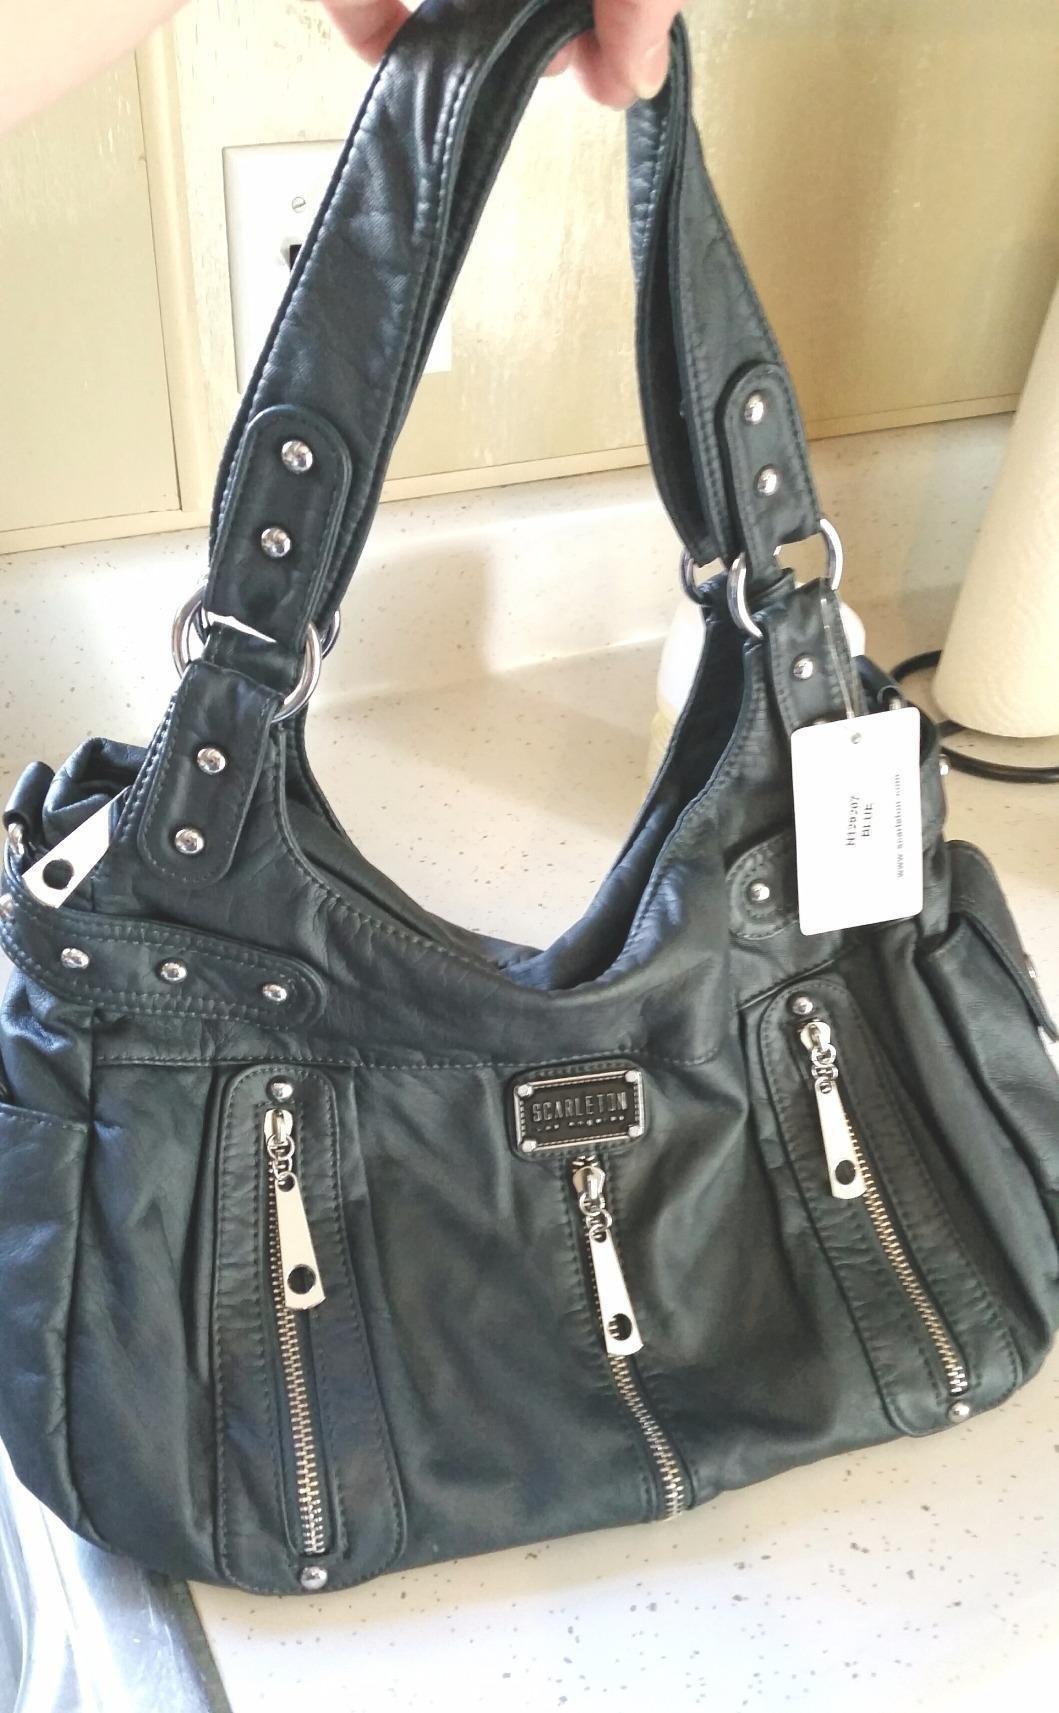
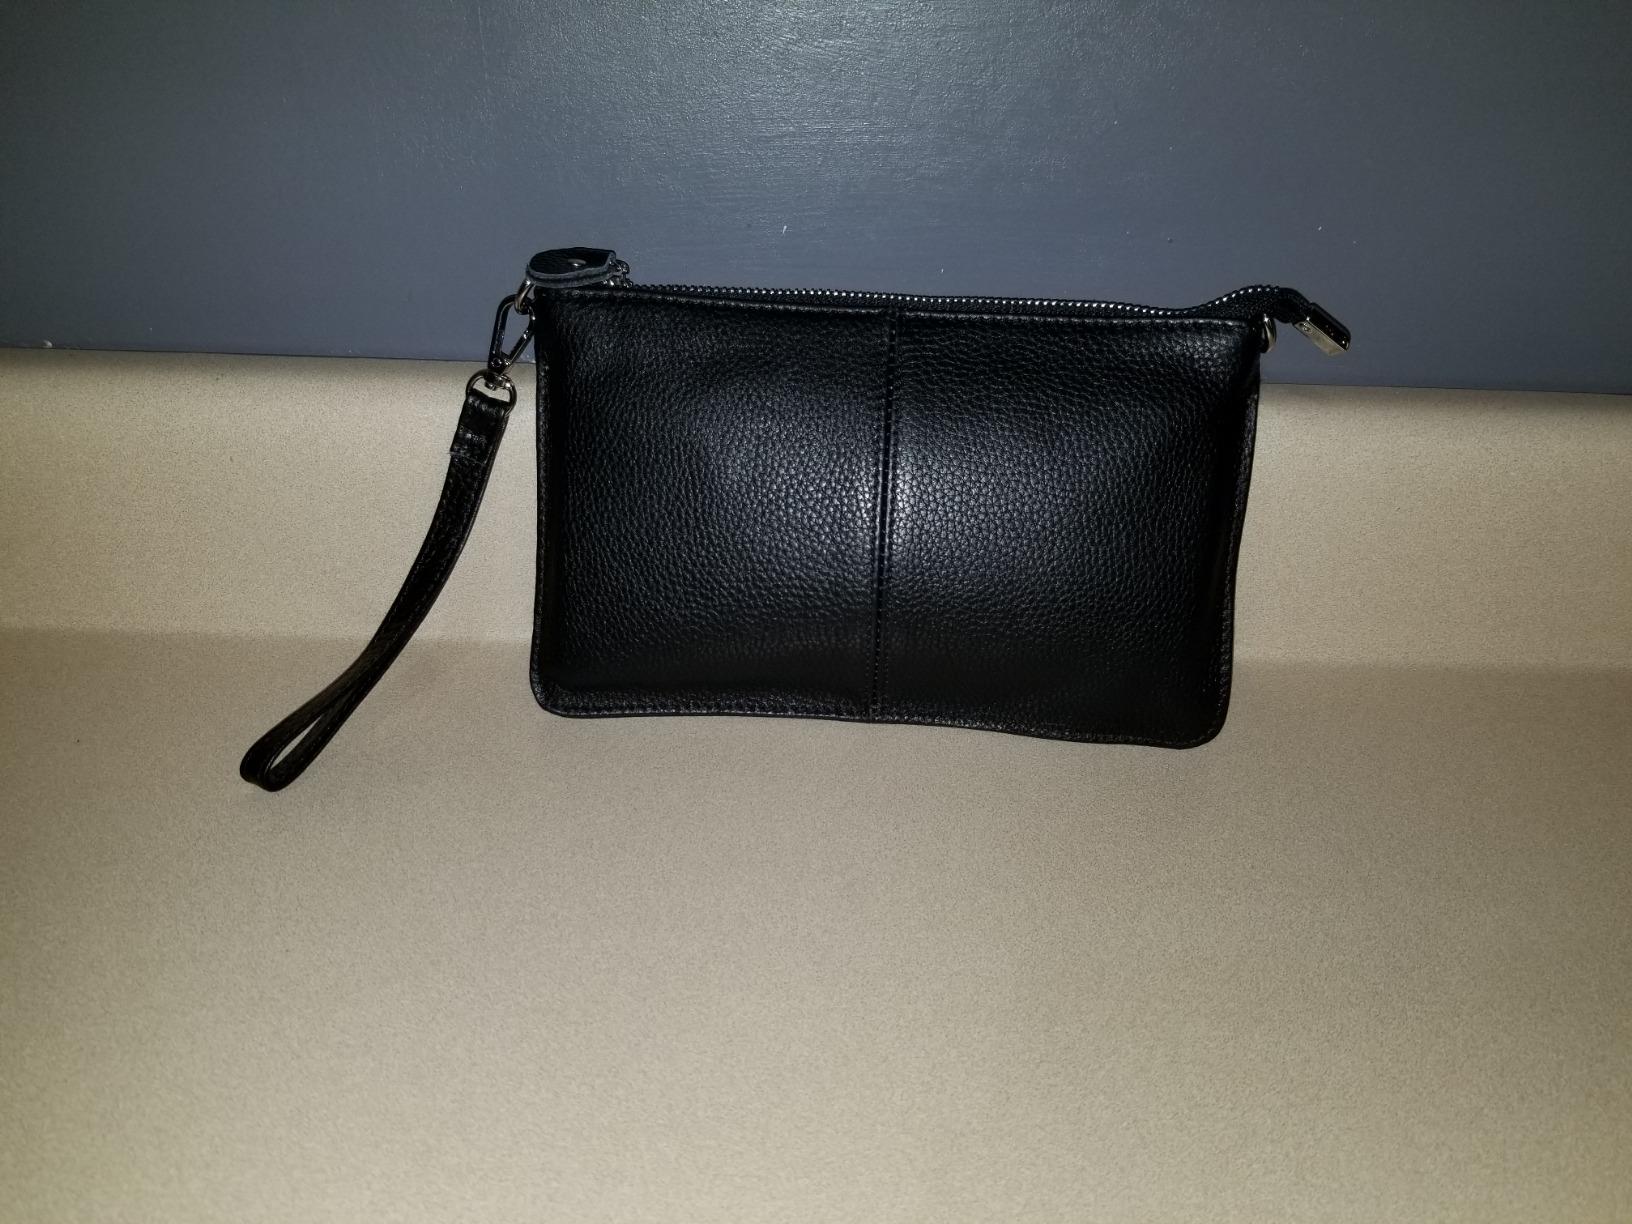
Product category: accessories_handbag
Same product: no